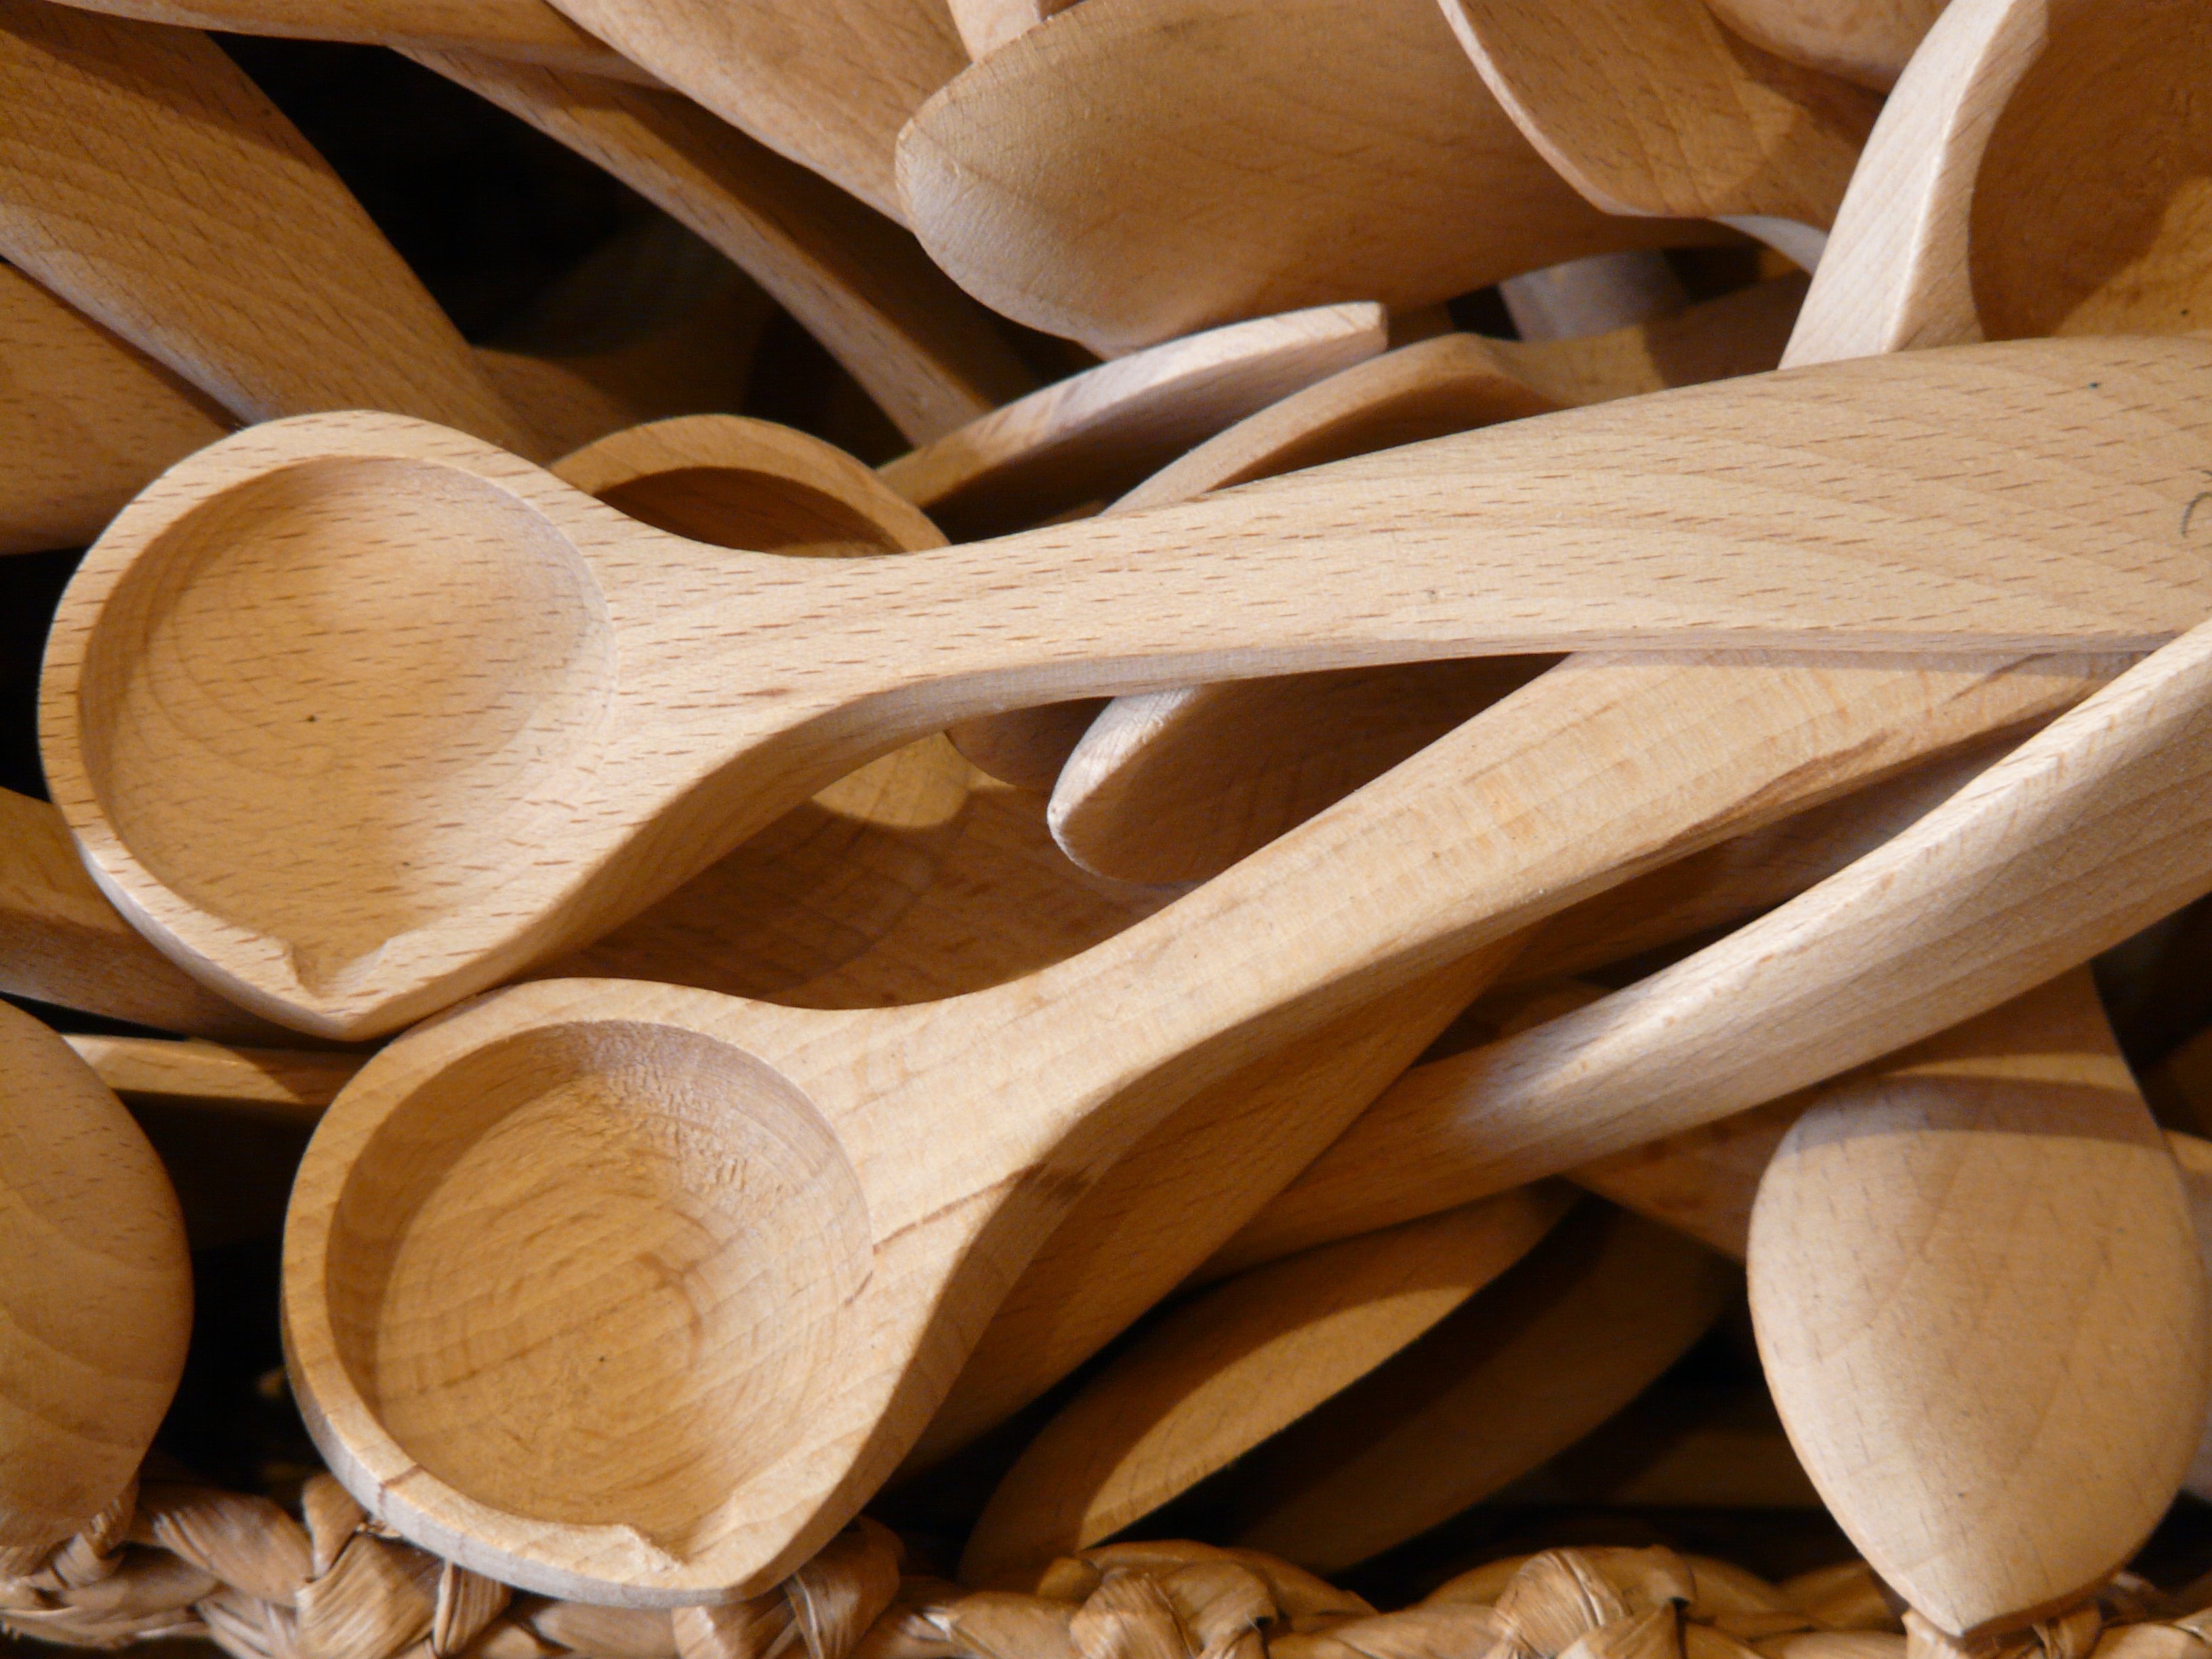
driftwood, cutlery, plant, wood, food, produce, carving, creator, trowel, forks, wooden spoon, grass family, wooden cutlery, kitchen cutlery